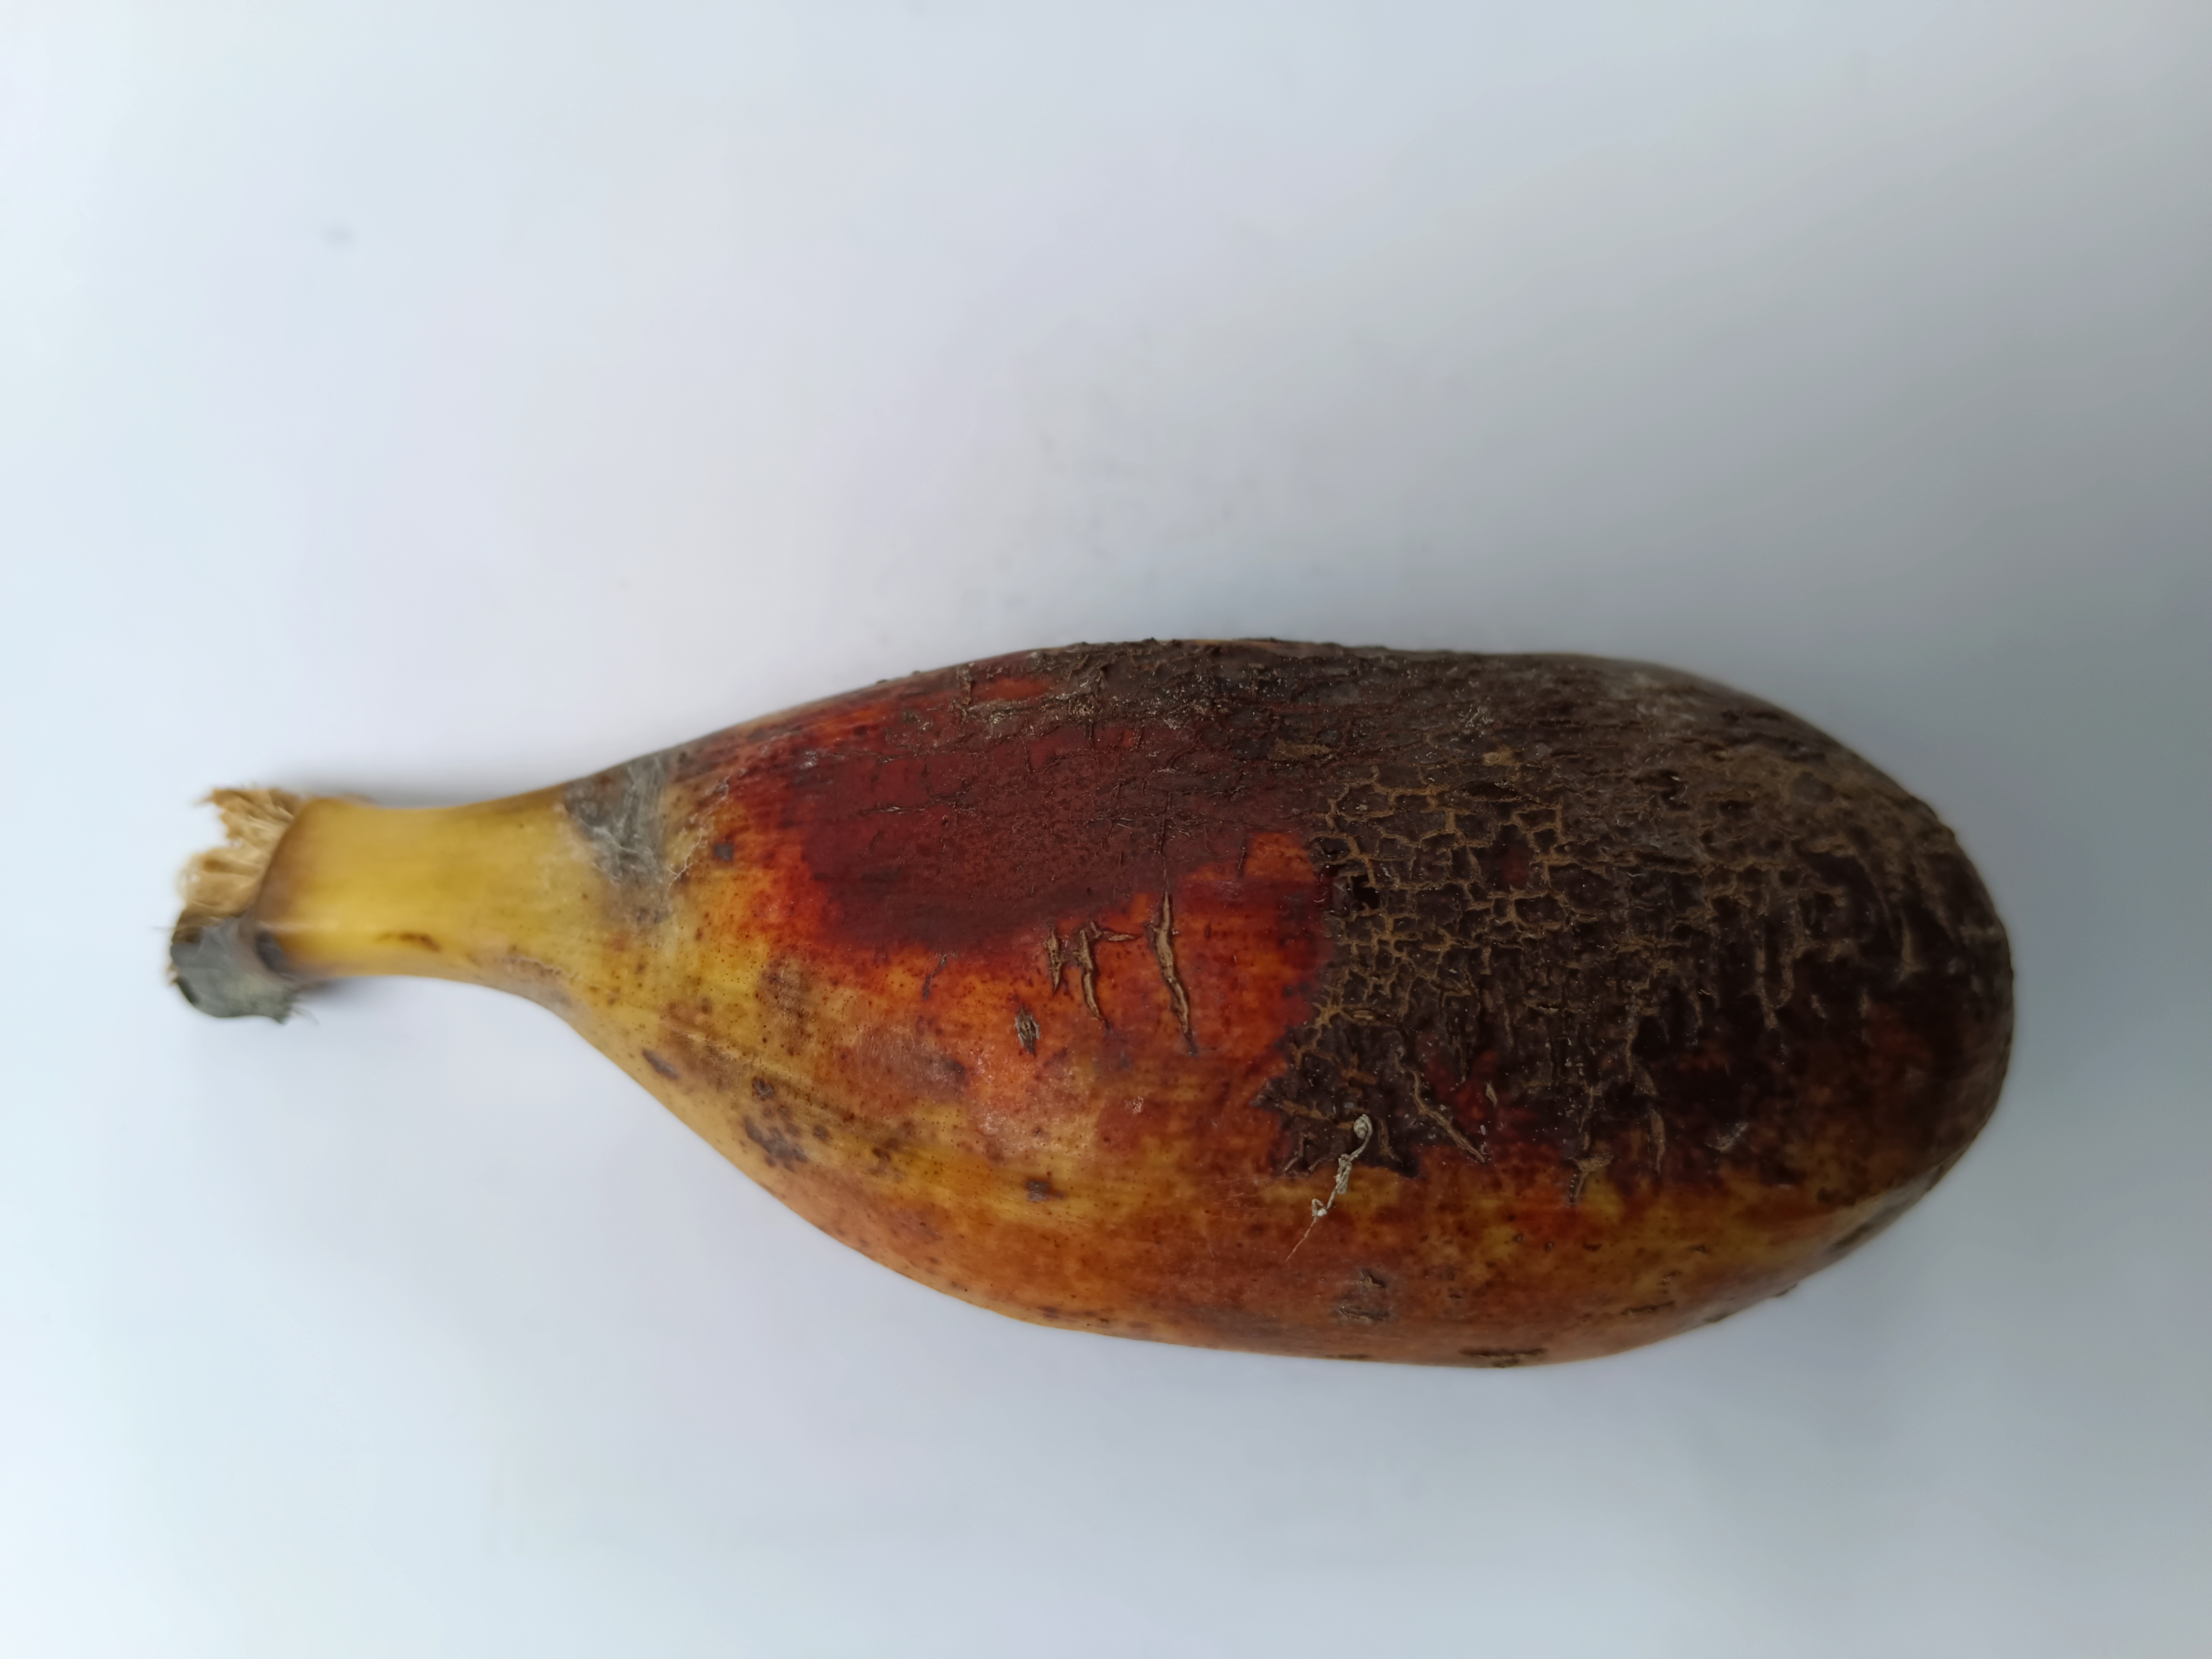
Banana variety: Bichi